William H. Holt

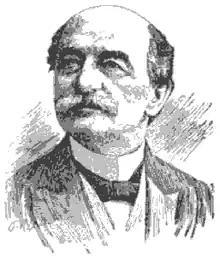

William Henry Holt (November 29, 1842 – March 6, 1919) was the first judge of the United States District Court for the District of Puerto Rico, as established by the Foraker Act of 1900. Holt was appointed to this position by President William McKinley, and served a single four-year term from 1900 to 1904.